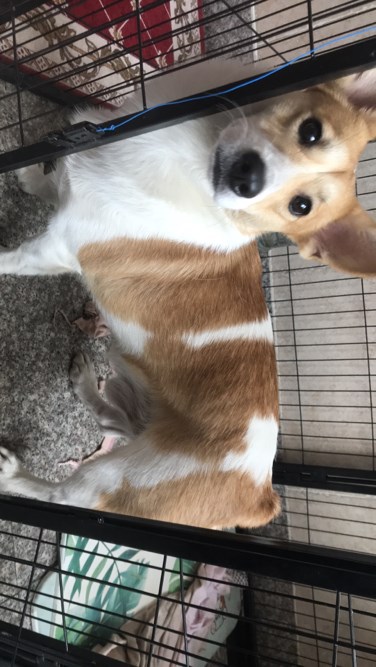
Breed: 2909-n000116-Cardigan